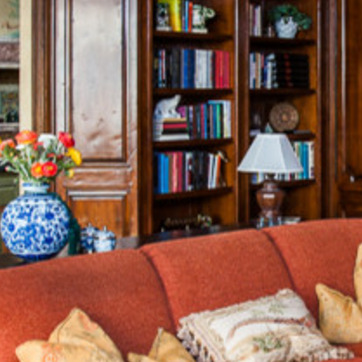
Material: paper